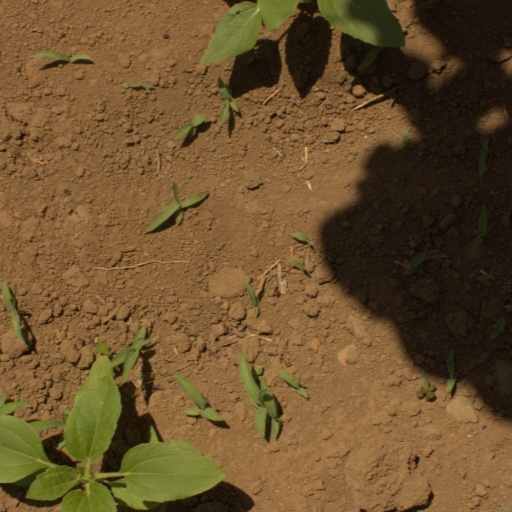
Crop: Jerusalem artichoke